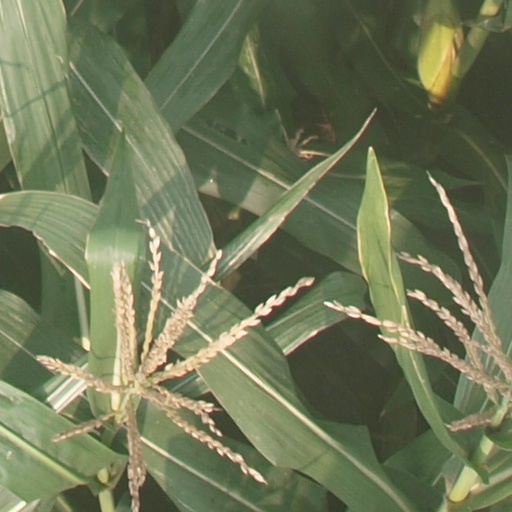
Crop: maize; corn